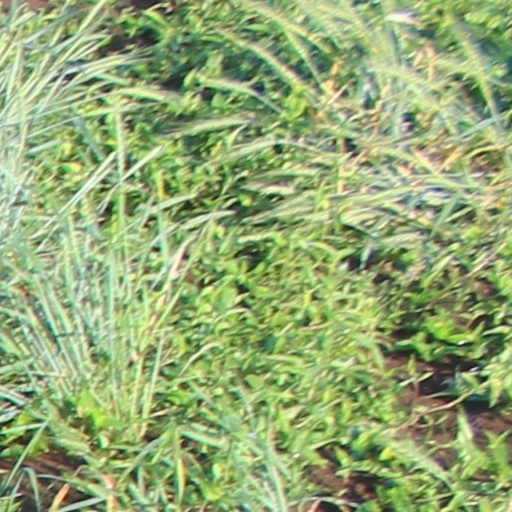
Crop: wheat